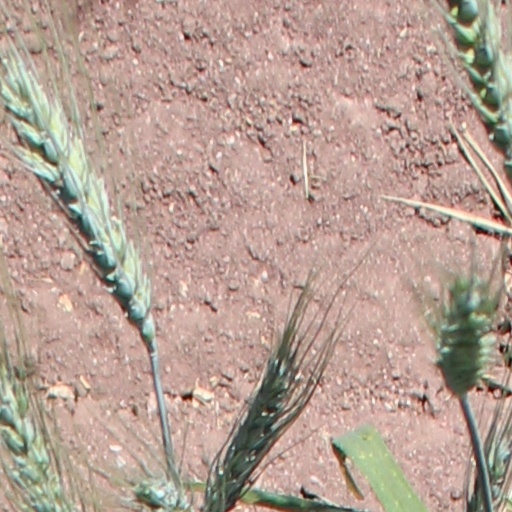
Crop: wheat